Abderraouf Jdey

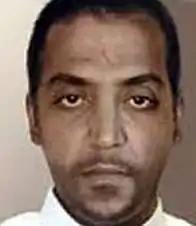
A composite image created by the FBI to show how Jdey may try to disguise himself.

On January 14, 2002, a series of five videocassettes were recovered from the rubble of the destroyed home of Mohammad Atef outside of Kabul, Afghanistan. The tapes showed Jdey, Ramzi bin al-Shibh, Muhammad Sa'id Ali Hasan, Abd Al-Rahim, and Khalid Ibn Muhammad Al-Juhani vowing to die as martyrs. It was the first time authorities had reason to suspect him of any wrongdoing. NBC News said the videos had been recorded after the Sept. 11 terrorist attacks.